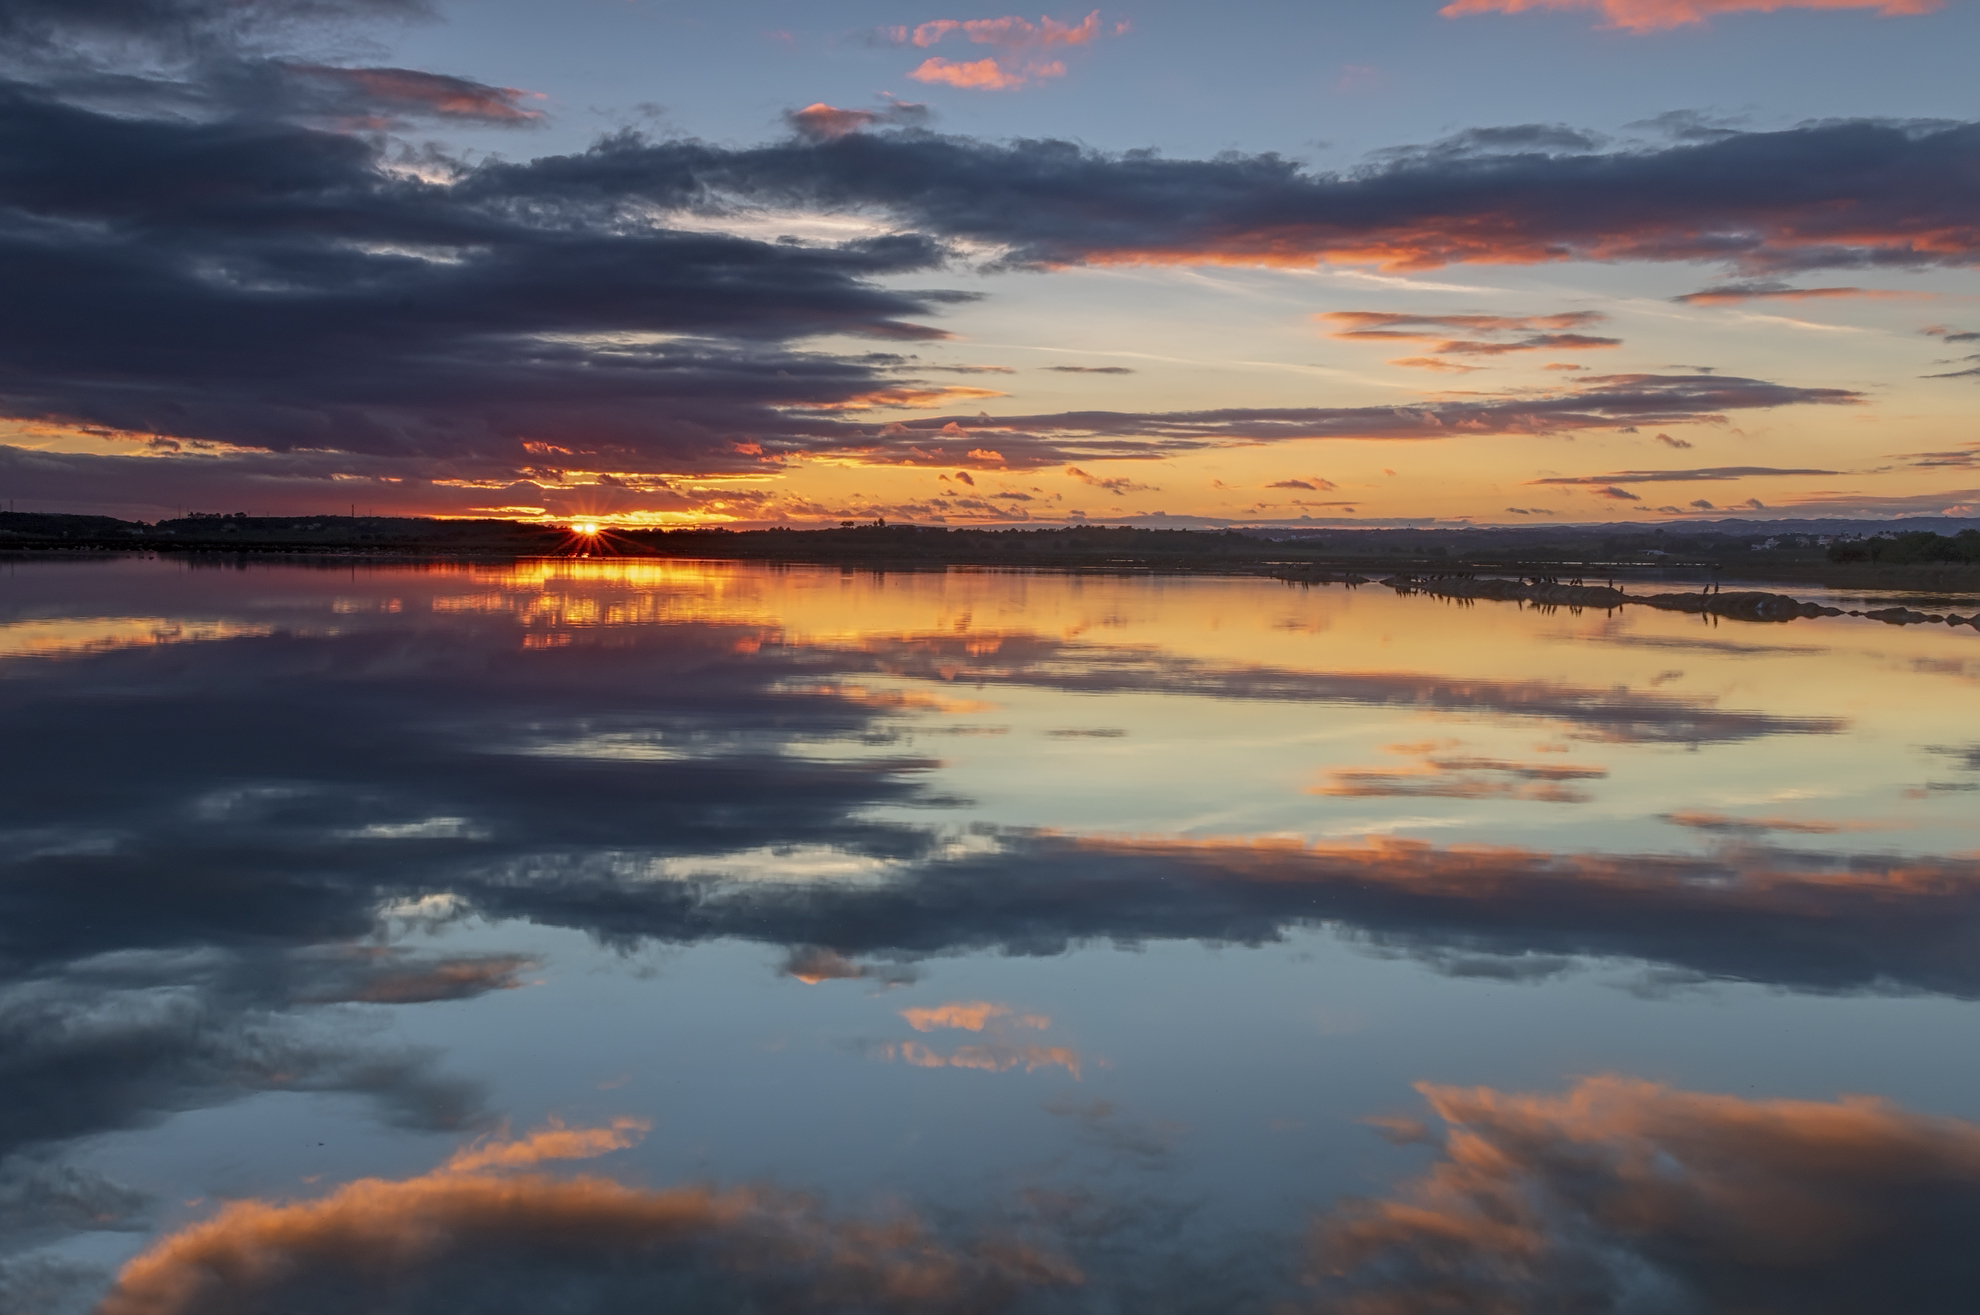
sunset, sky, reflection, horizon, dawn, atmosphere, afterglow, sunrise, calm, cloud, water, red sky at morning, morning, dusk, evening, daytime, reservoir, sunlight, loch, landscape, meteorological phenomenon, lake, sea, computer wallpaper, cumulus